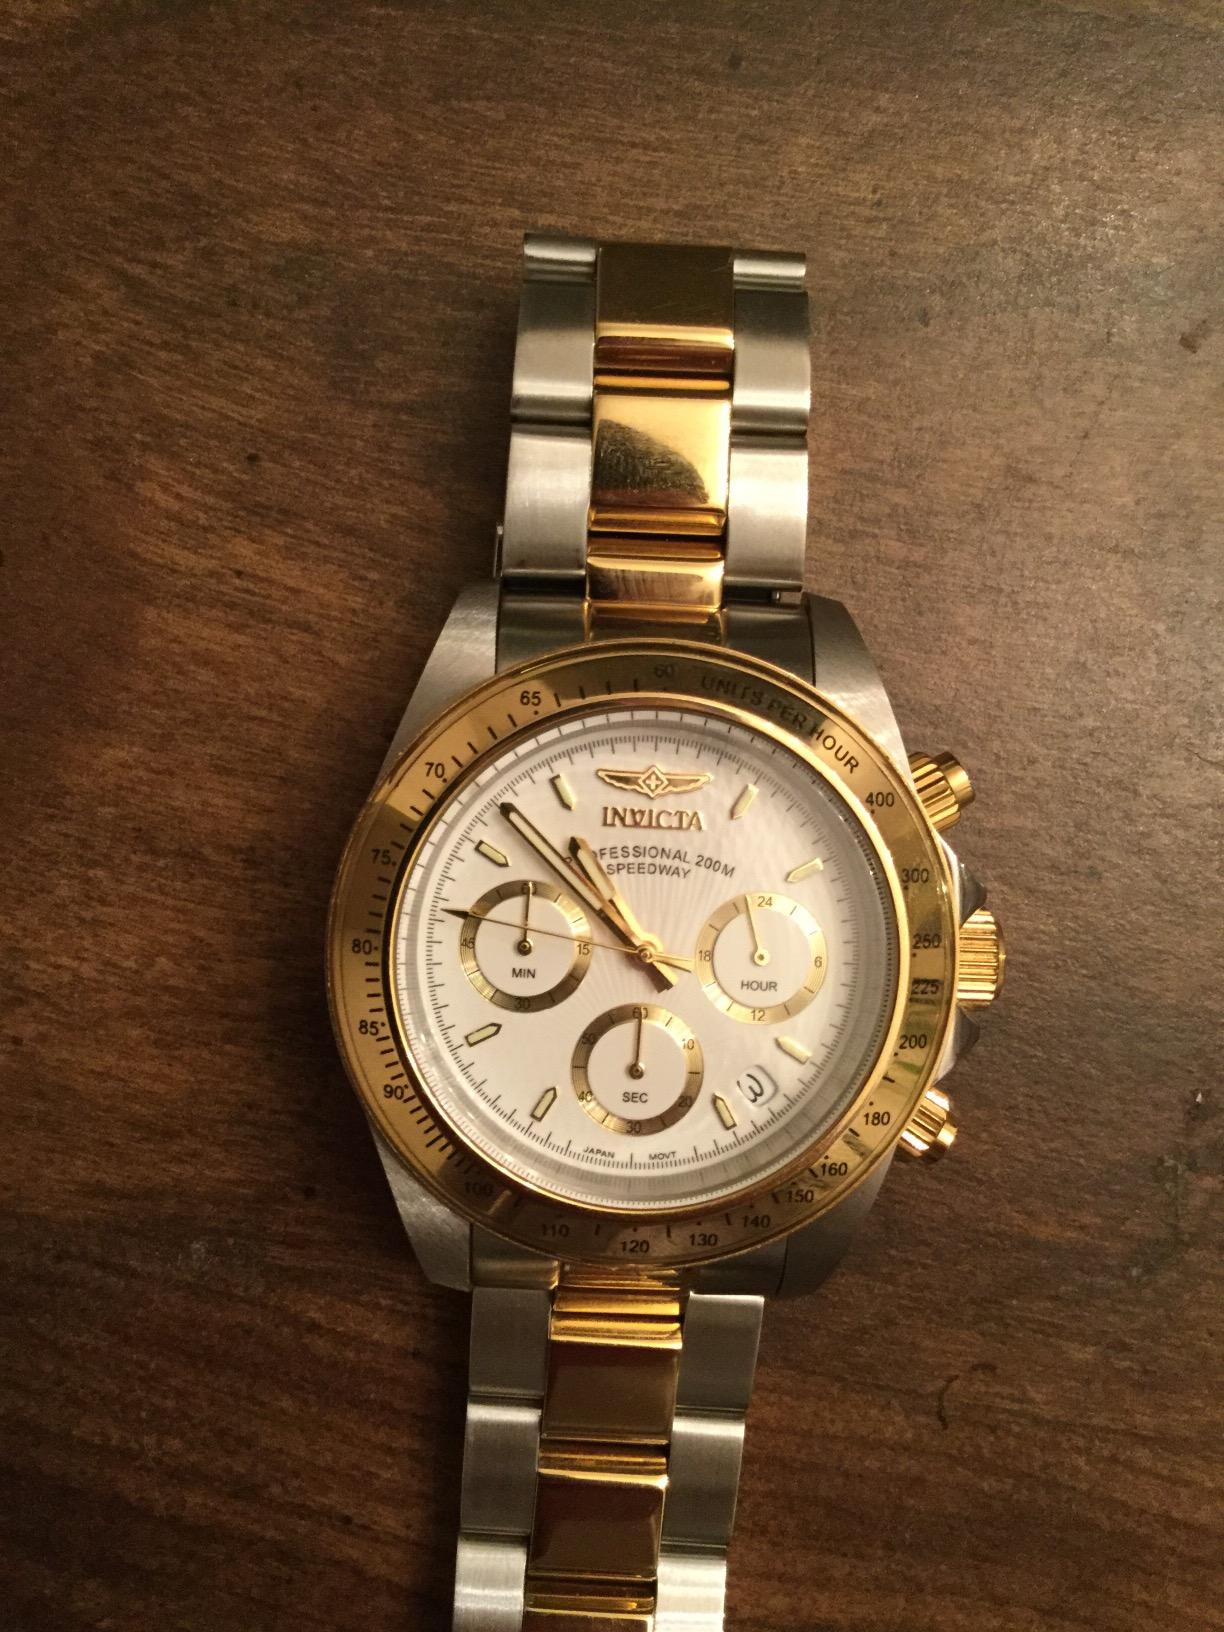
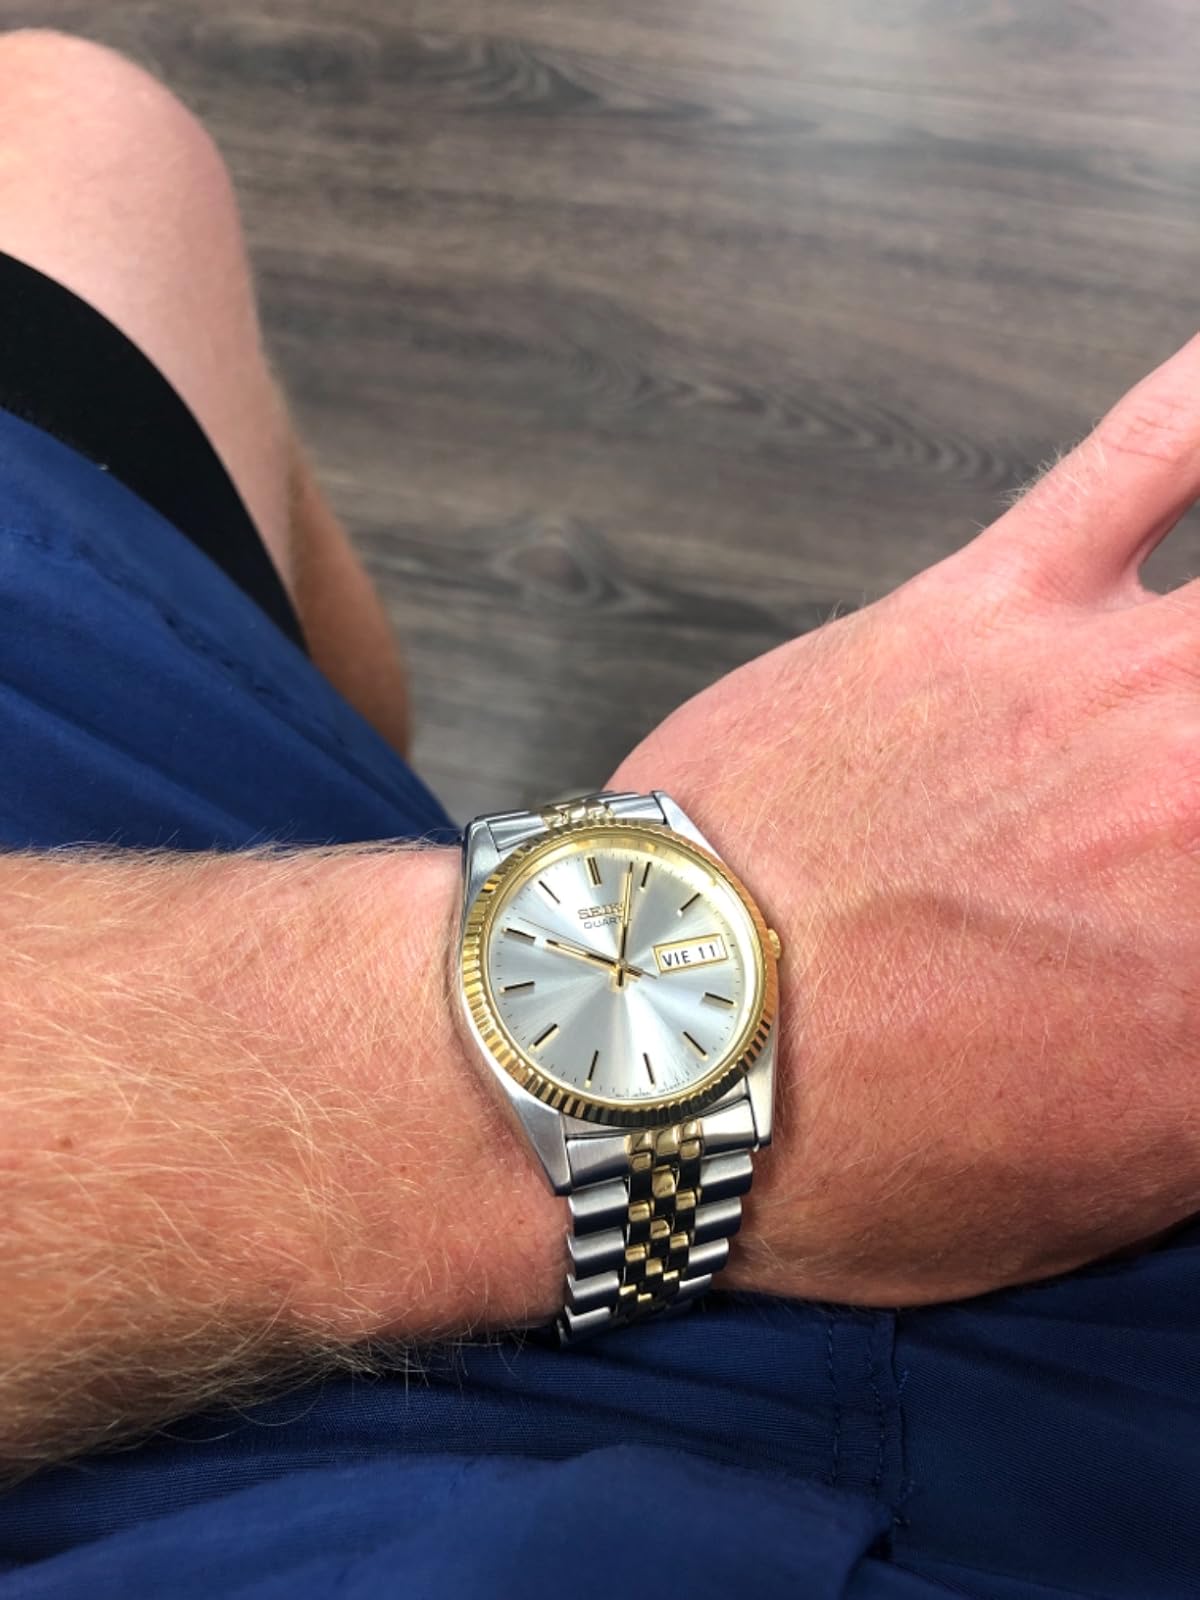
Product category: accessories_watch
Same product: no